Great Chesterford railway station

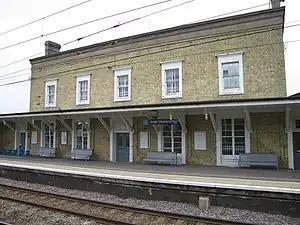
The station building

Great Chesterford railway station is on the West Anglia Main Line serving the village of Great Chesterford in Essex, England. It is down the line from London Liverpool Street and is situated between and stations. Its three-letter station code is GRC.